Residential red zone

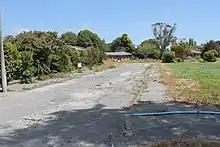
Abandoned Christchurch City Council social housing units in Avonside prior to demolition in February 2014

Some land in and around Christchurch was so damaged that the government determined that making the land safe for rebuilding would take years and require the demolition of most, if not all, buildings, and the eviction of their tenants. Canterbury Earthquake Recovery Authority head Gerry Brownlee said "Full land repair in these areas may mean that every house would need to be removed…. Giving people the ability to relocate on land where they can rebuild immediately is the best option we have." The government decided to pursue a simple process in order to provide clarity and support for landowners, residents, and businesses. Hence a "red zone" was established for areas in and around Christchurch where rebuilding would not be allowed, as contrasted with the "green zone" where all repairs and rebuilds were allowed.